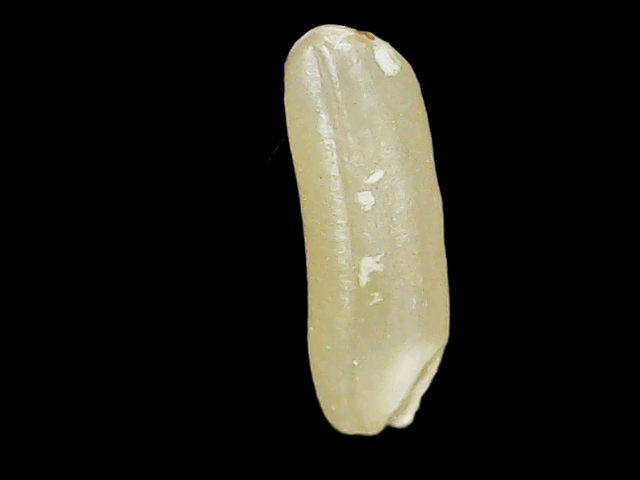
Rice variety: Binadhan16